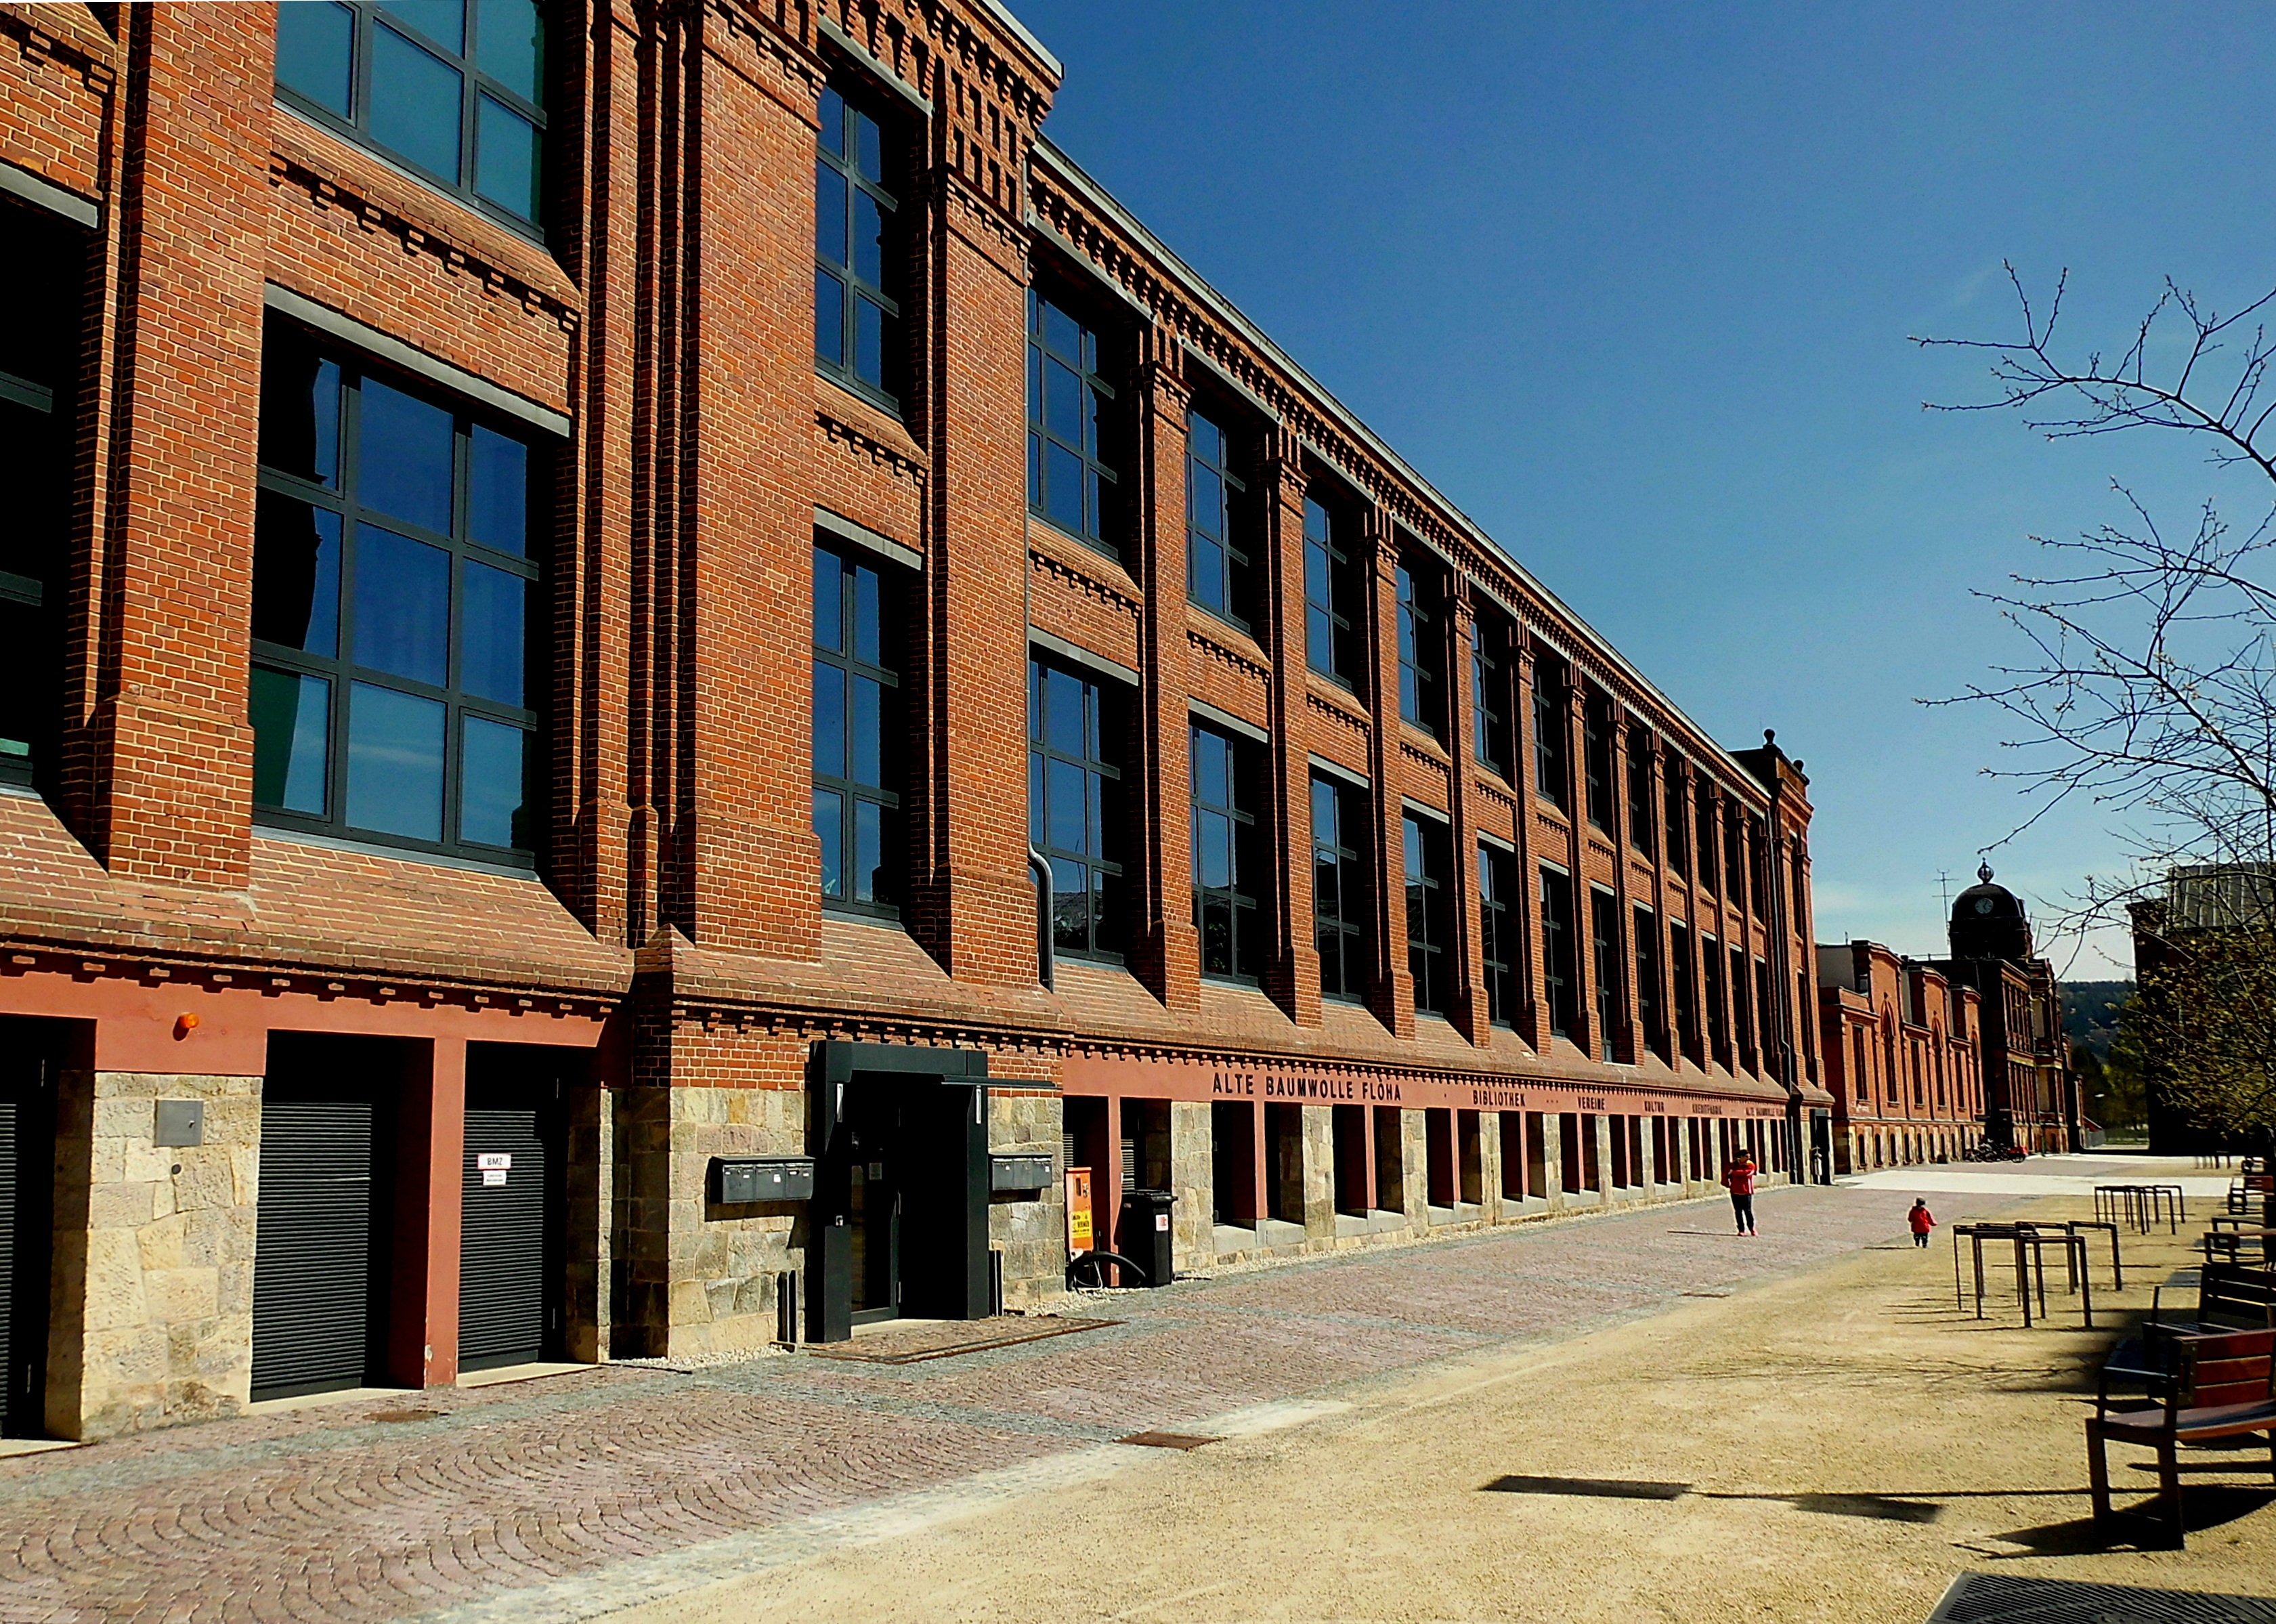
architecture, street, town, building, city, downtown, plaza, landmark, facade, estate, visit, neighbourhood, factory building, industrial heritage, industrial monument, industrial architecture, urban area, residential area, fl ha, bank building, children kombi, old cotton spinning, human settlement